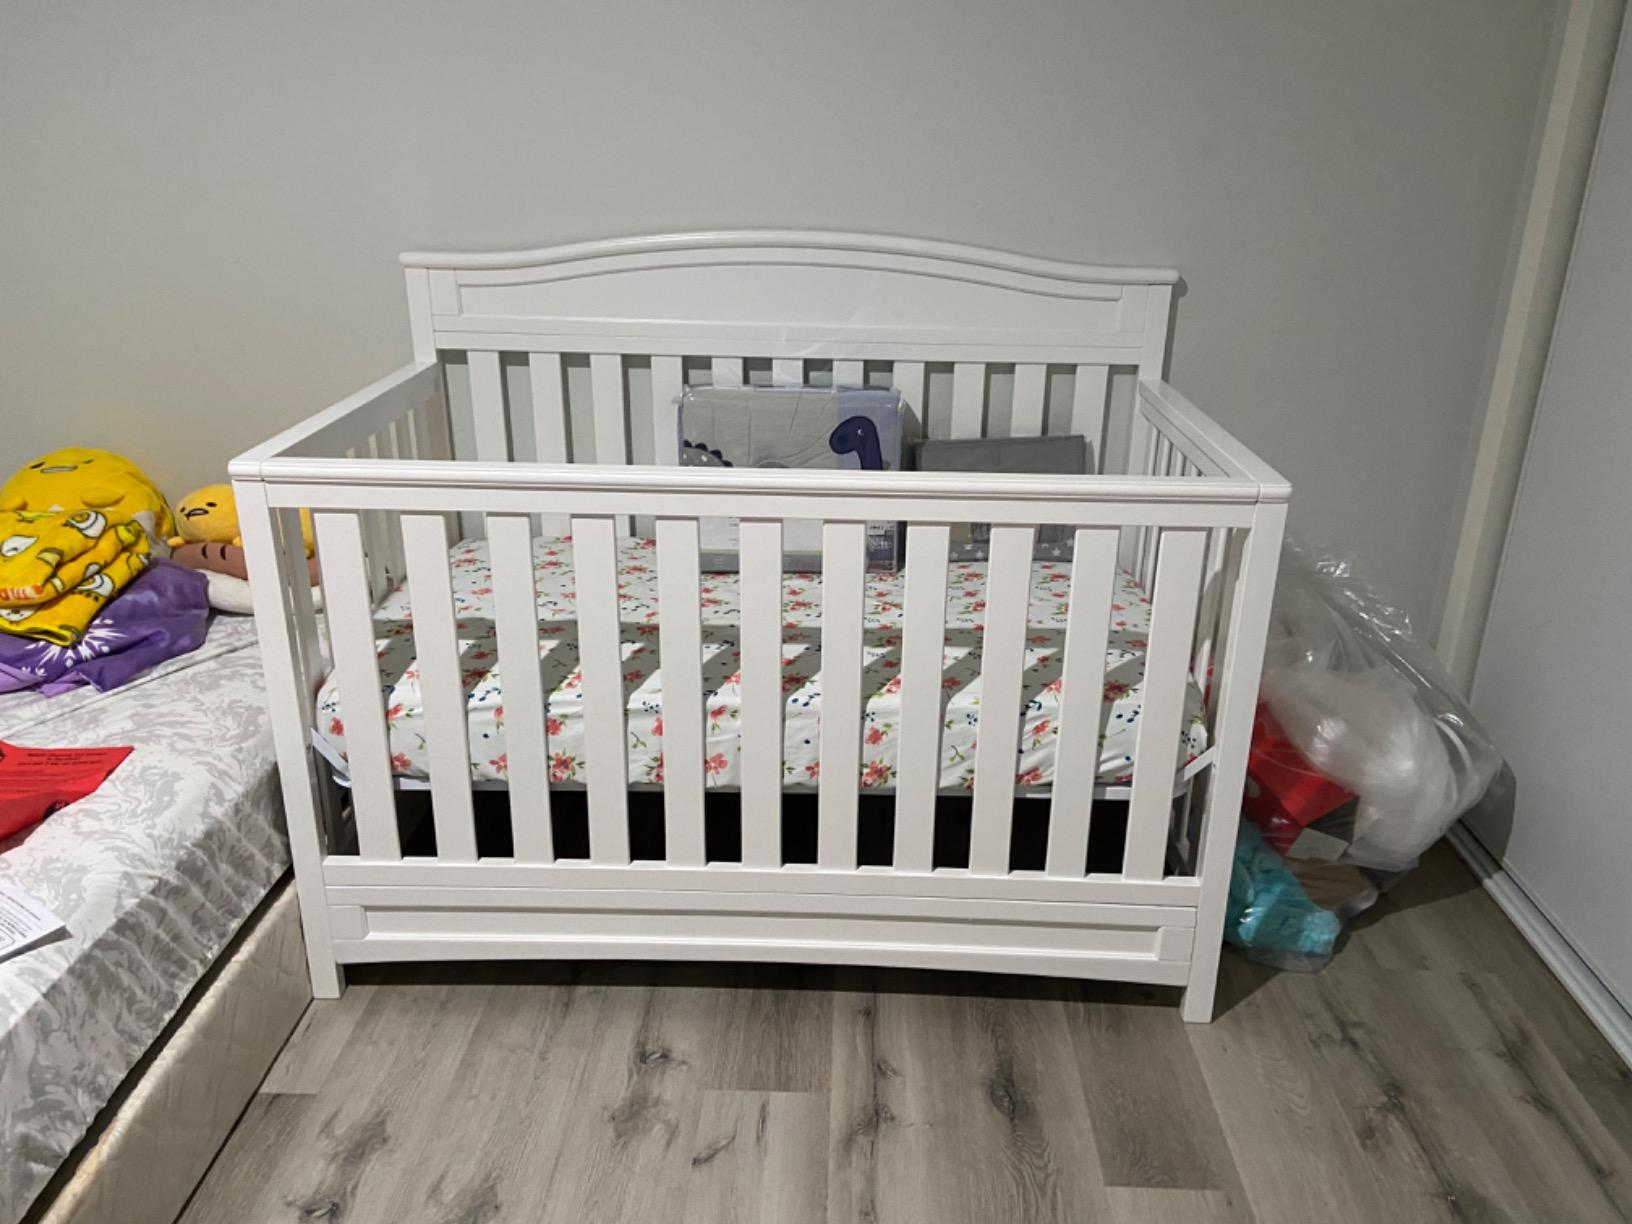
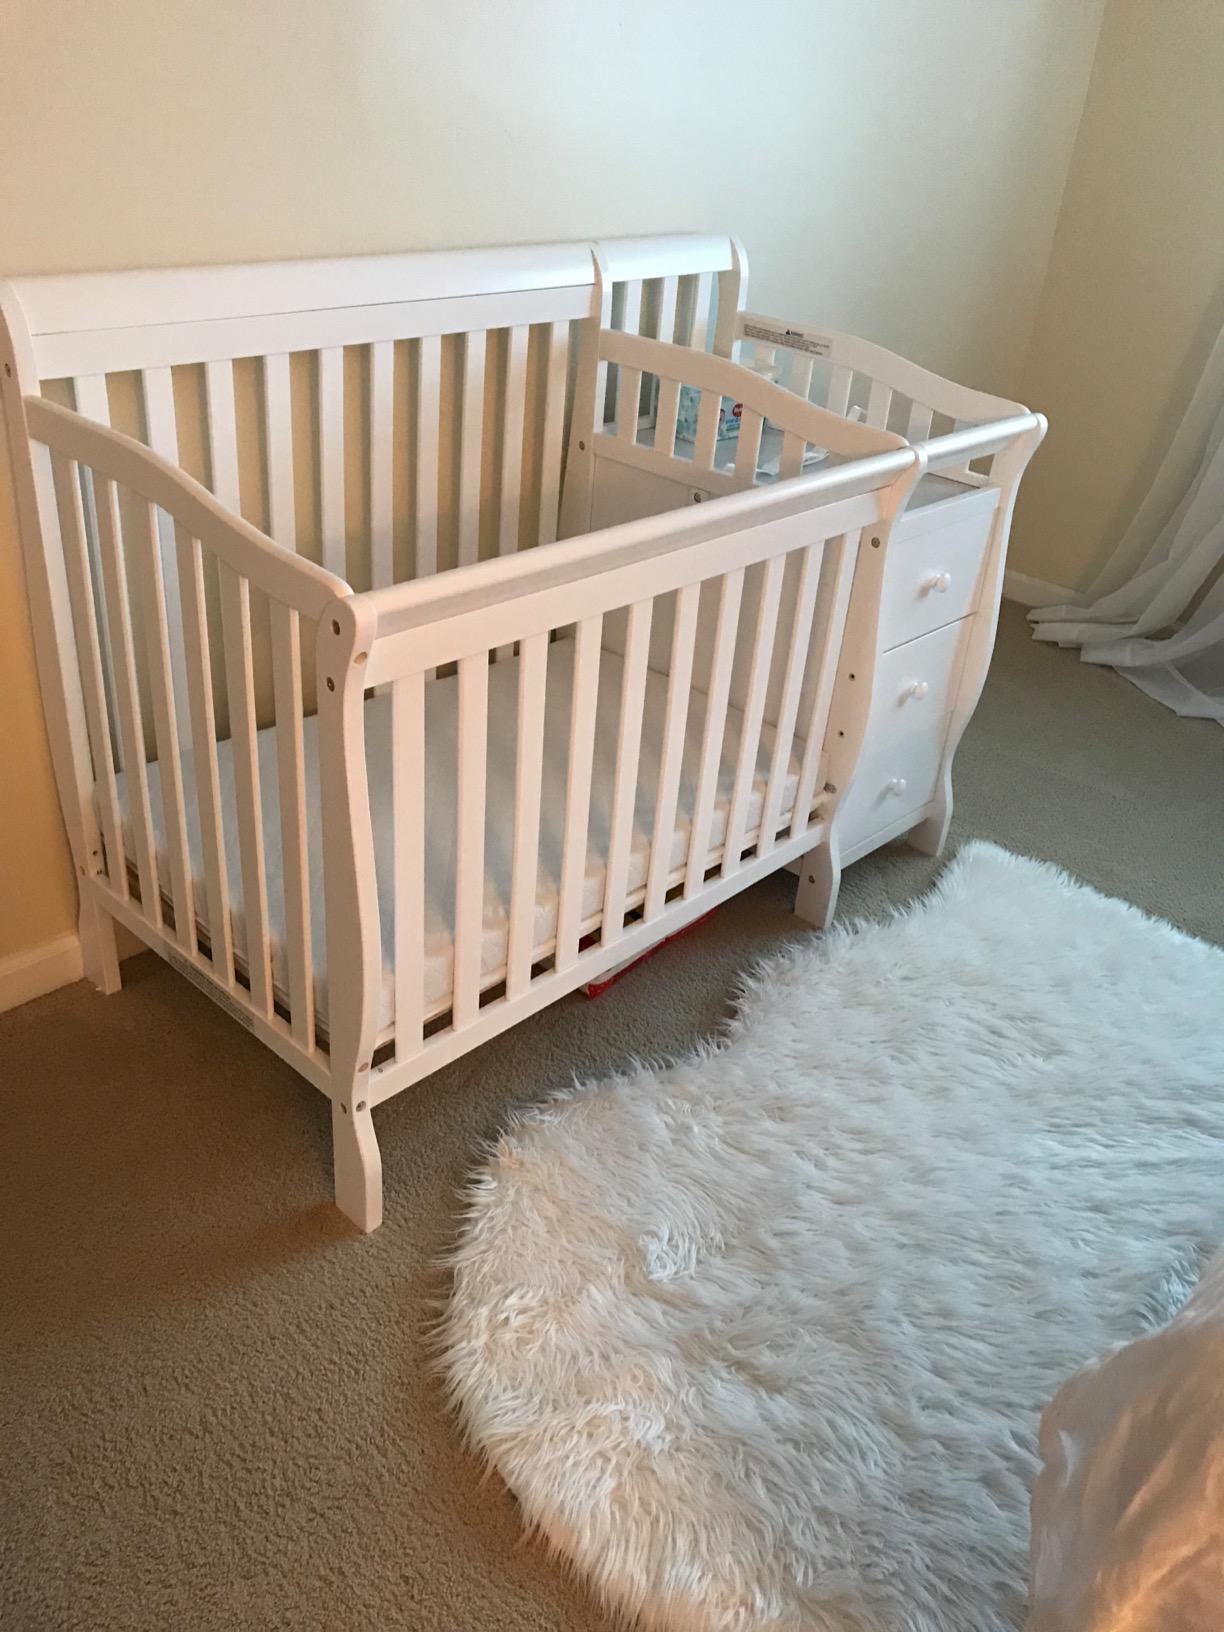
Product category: products_crib
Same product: no